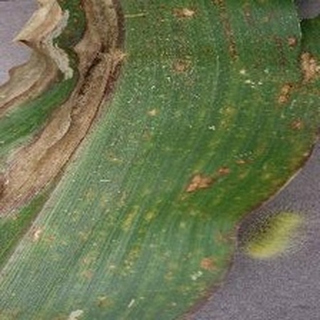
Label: corn_northern_leaf_blight